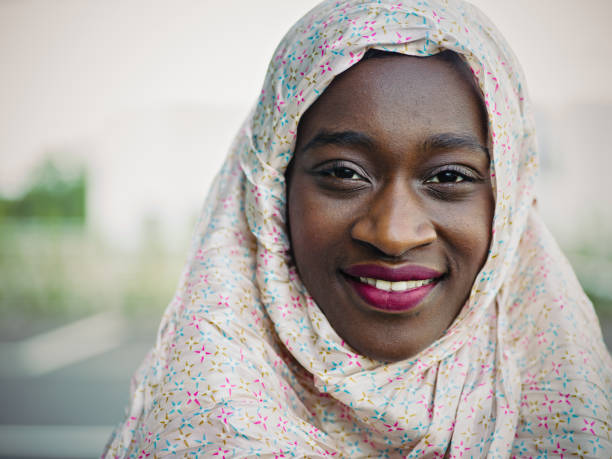
Gender: women